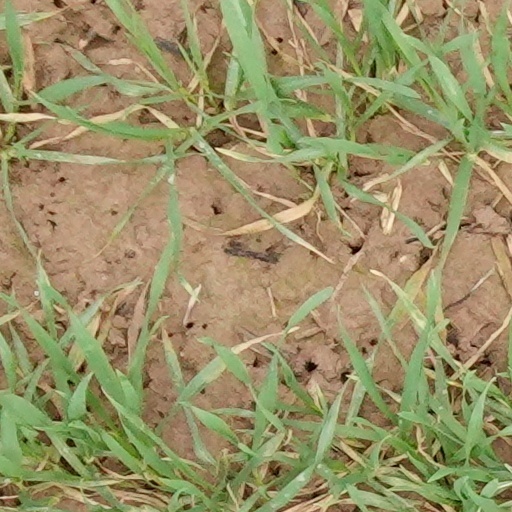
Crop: wheat